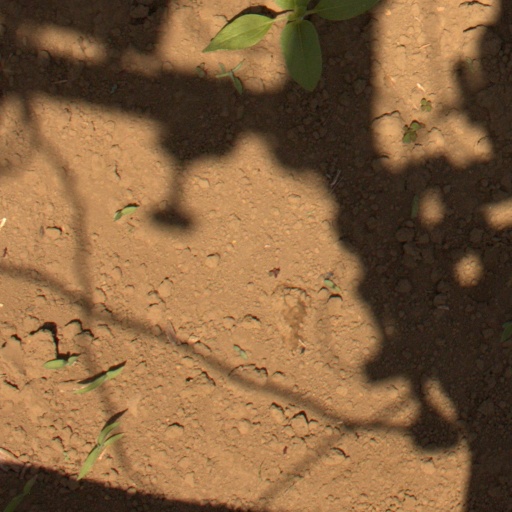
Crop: Jerusalem artichoke